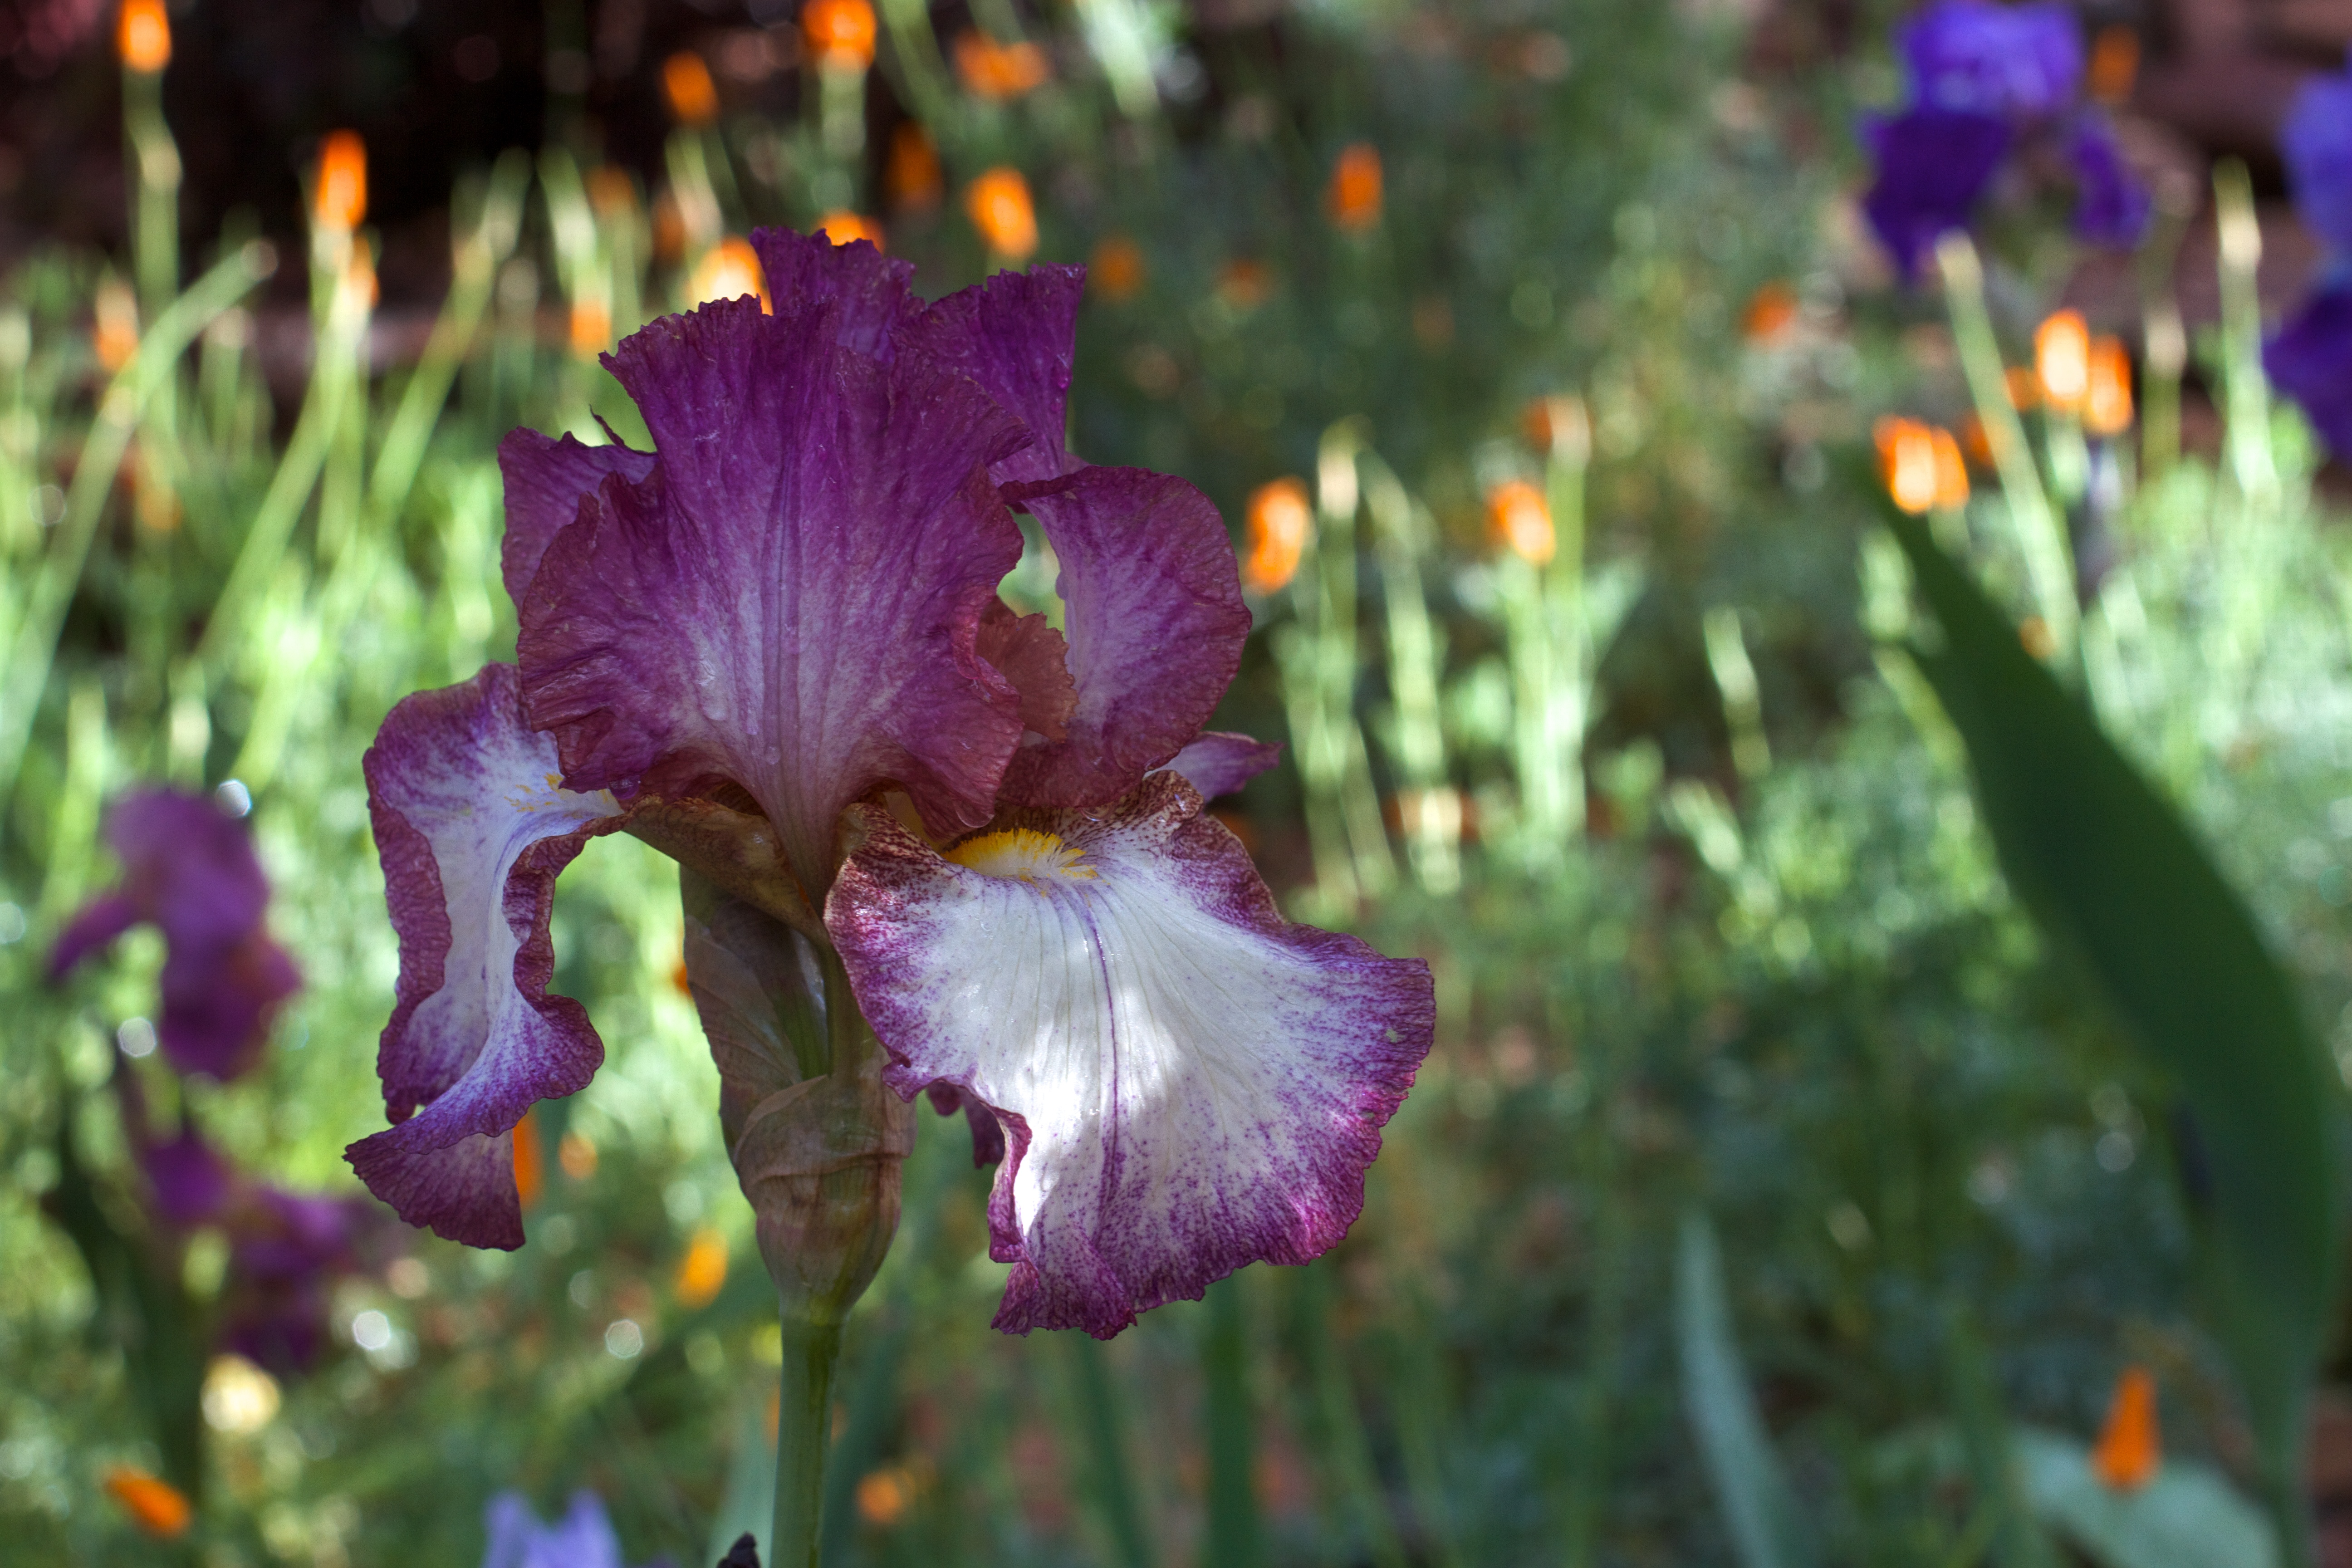
flower, plant, flora, iris, botany, land plant, iris family, flowering plant, eye, petal, organ, wildflower, blossom